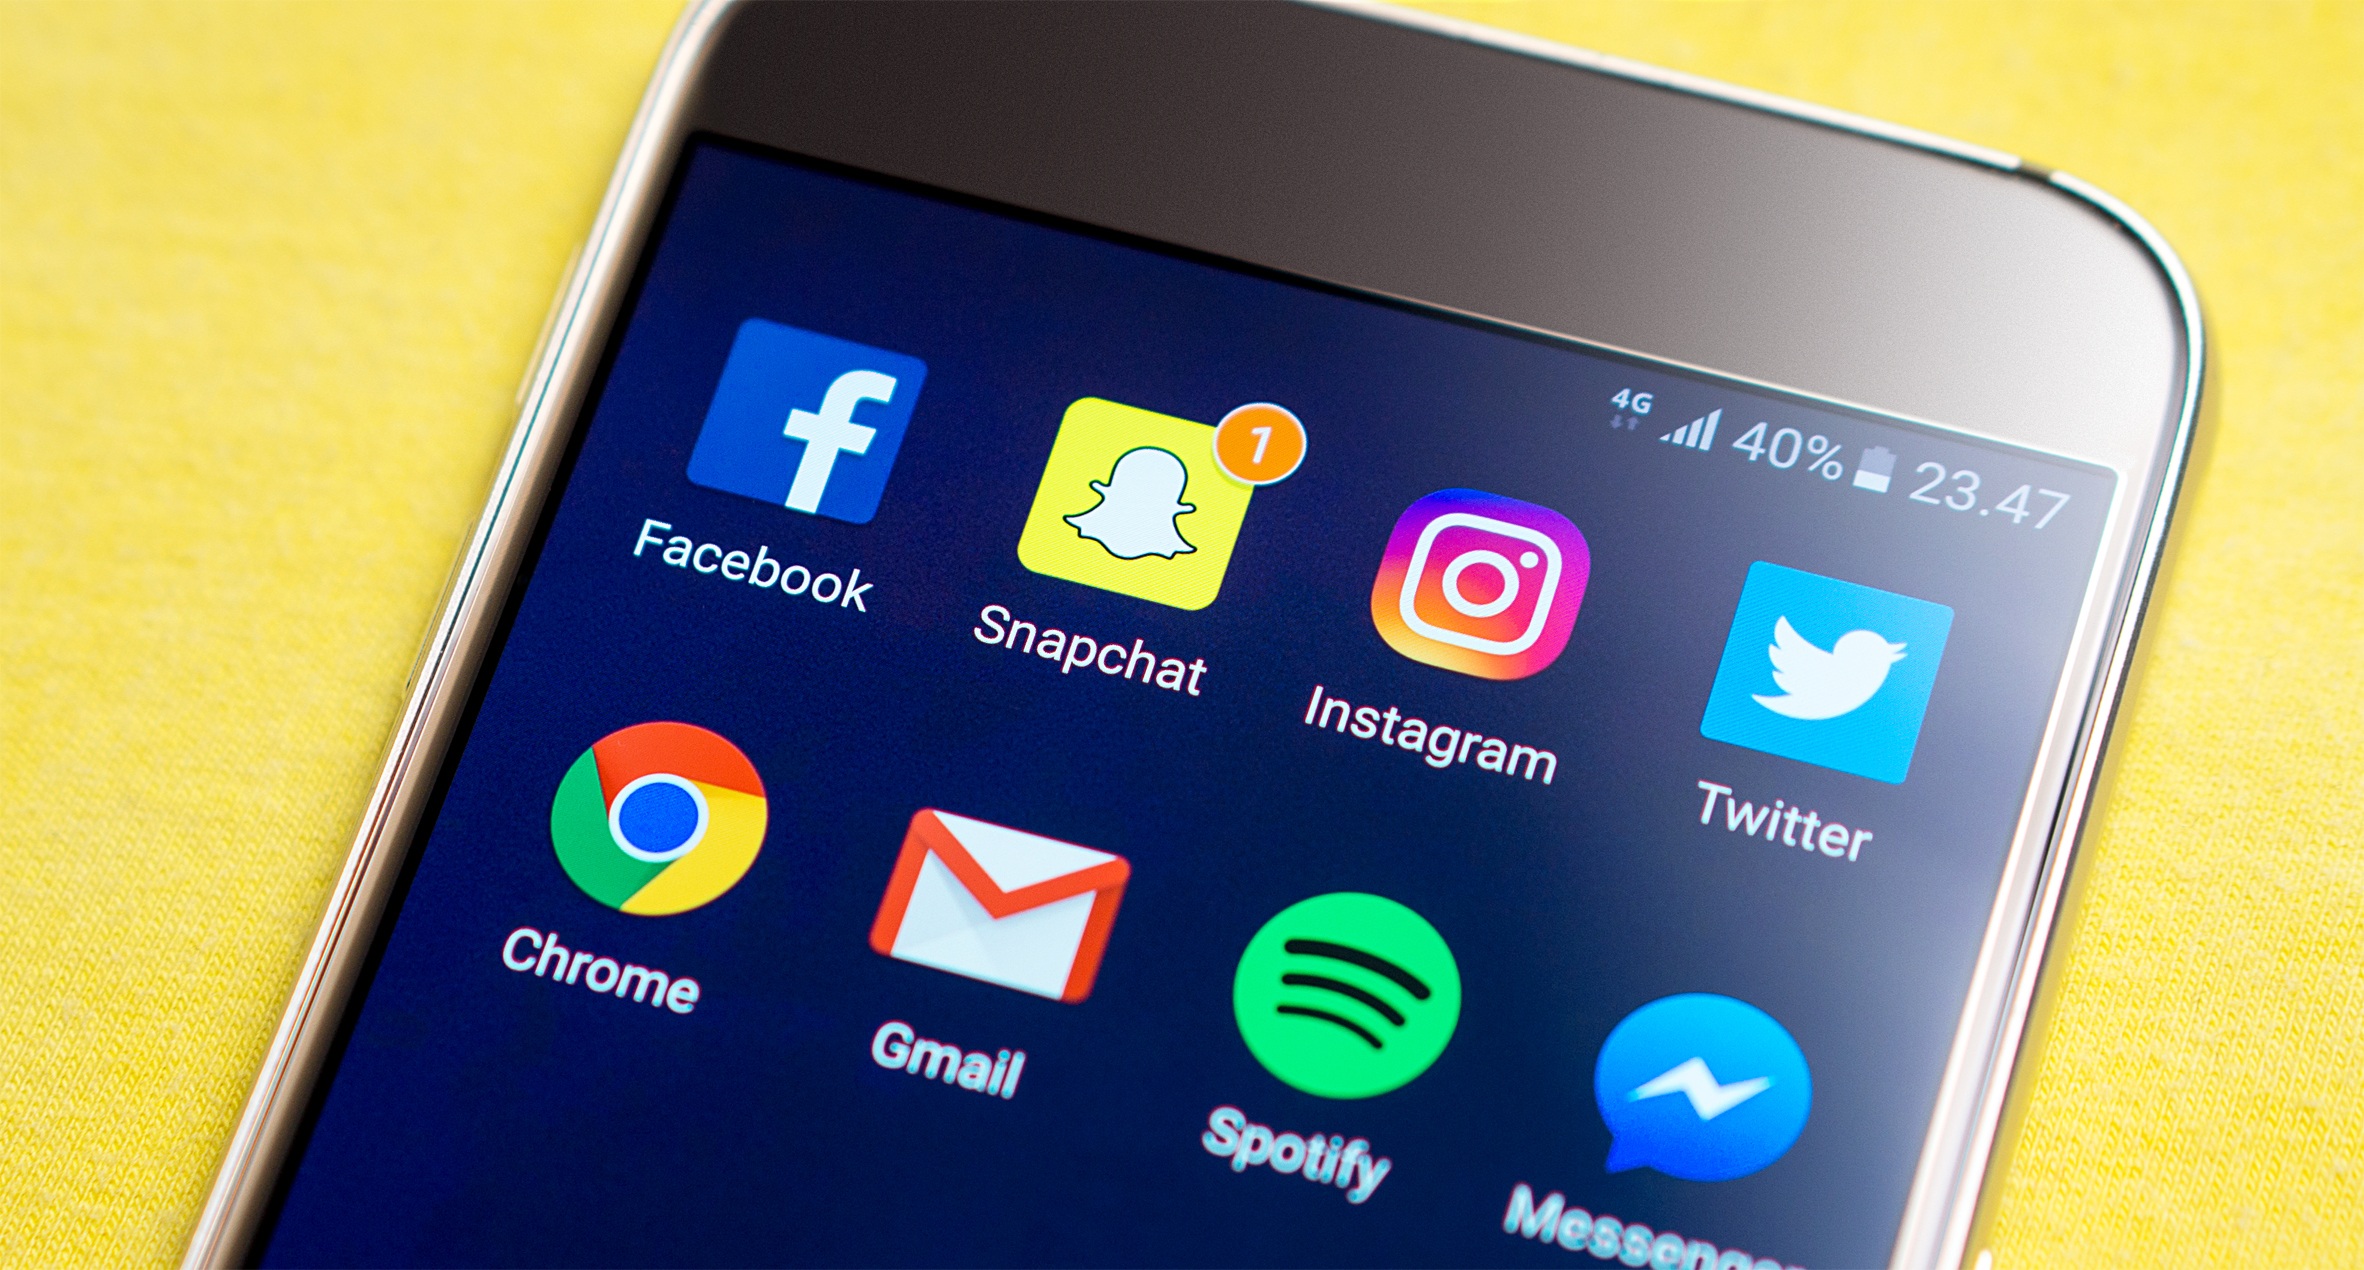
smartphone, mobile, screen, technology, phone, gadget, yellow, mobile phone, social media, brand, product, font, display, cellphone, instagram, facebook, icon, multimedia, pocket, screenshot, snapchat, tablet computer, portable communications device, snap chat